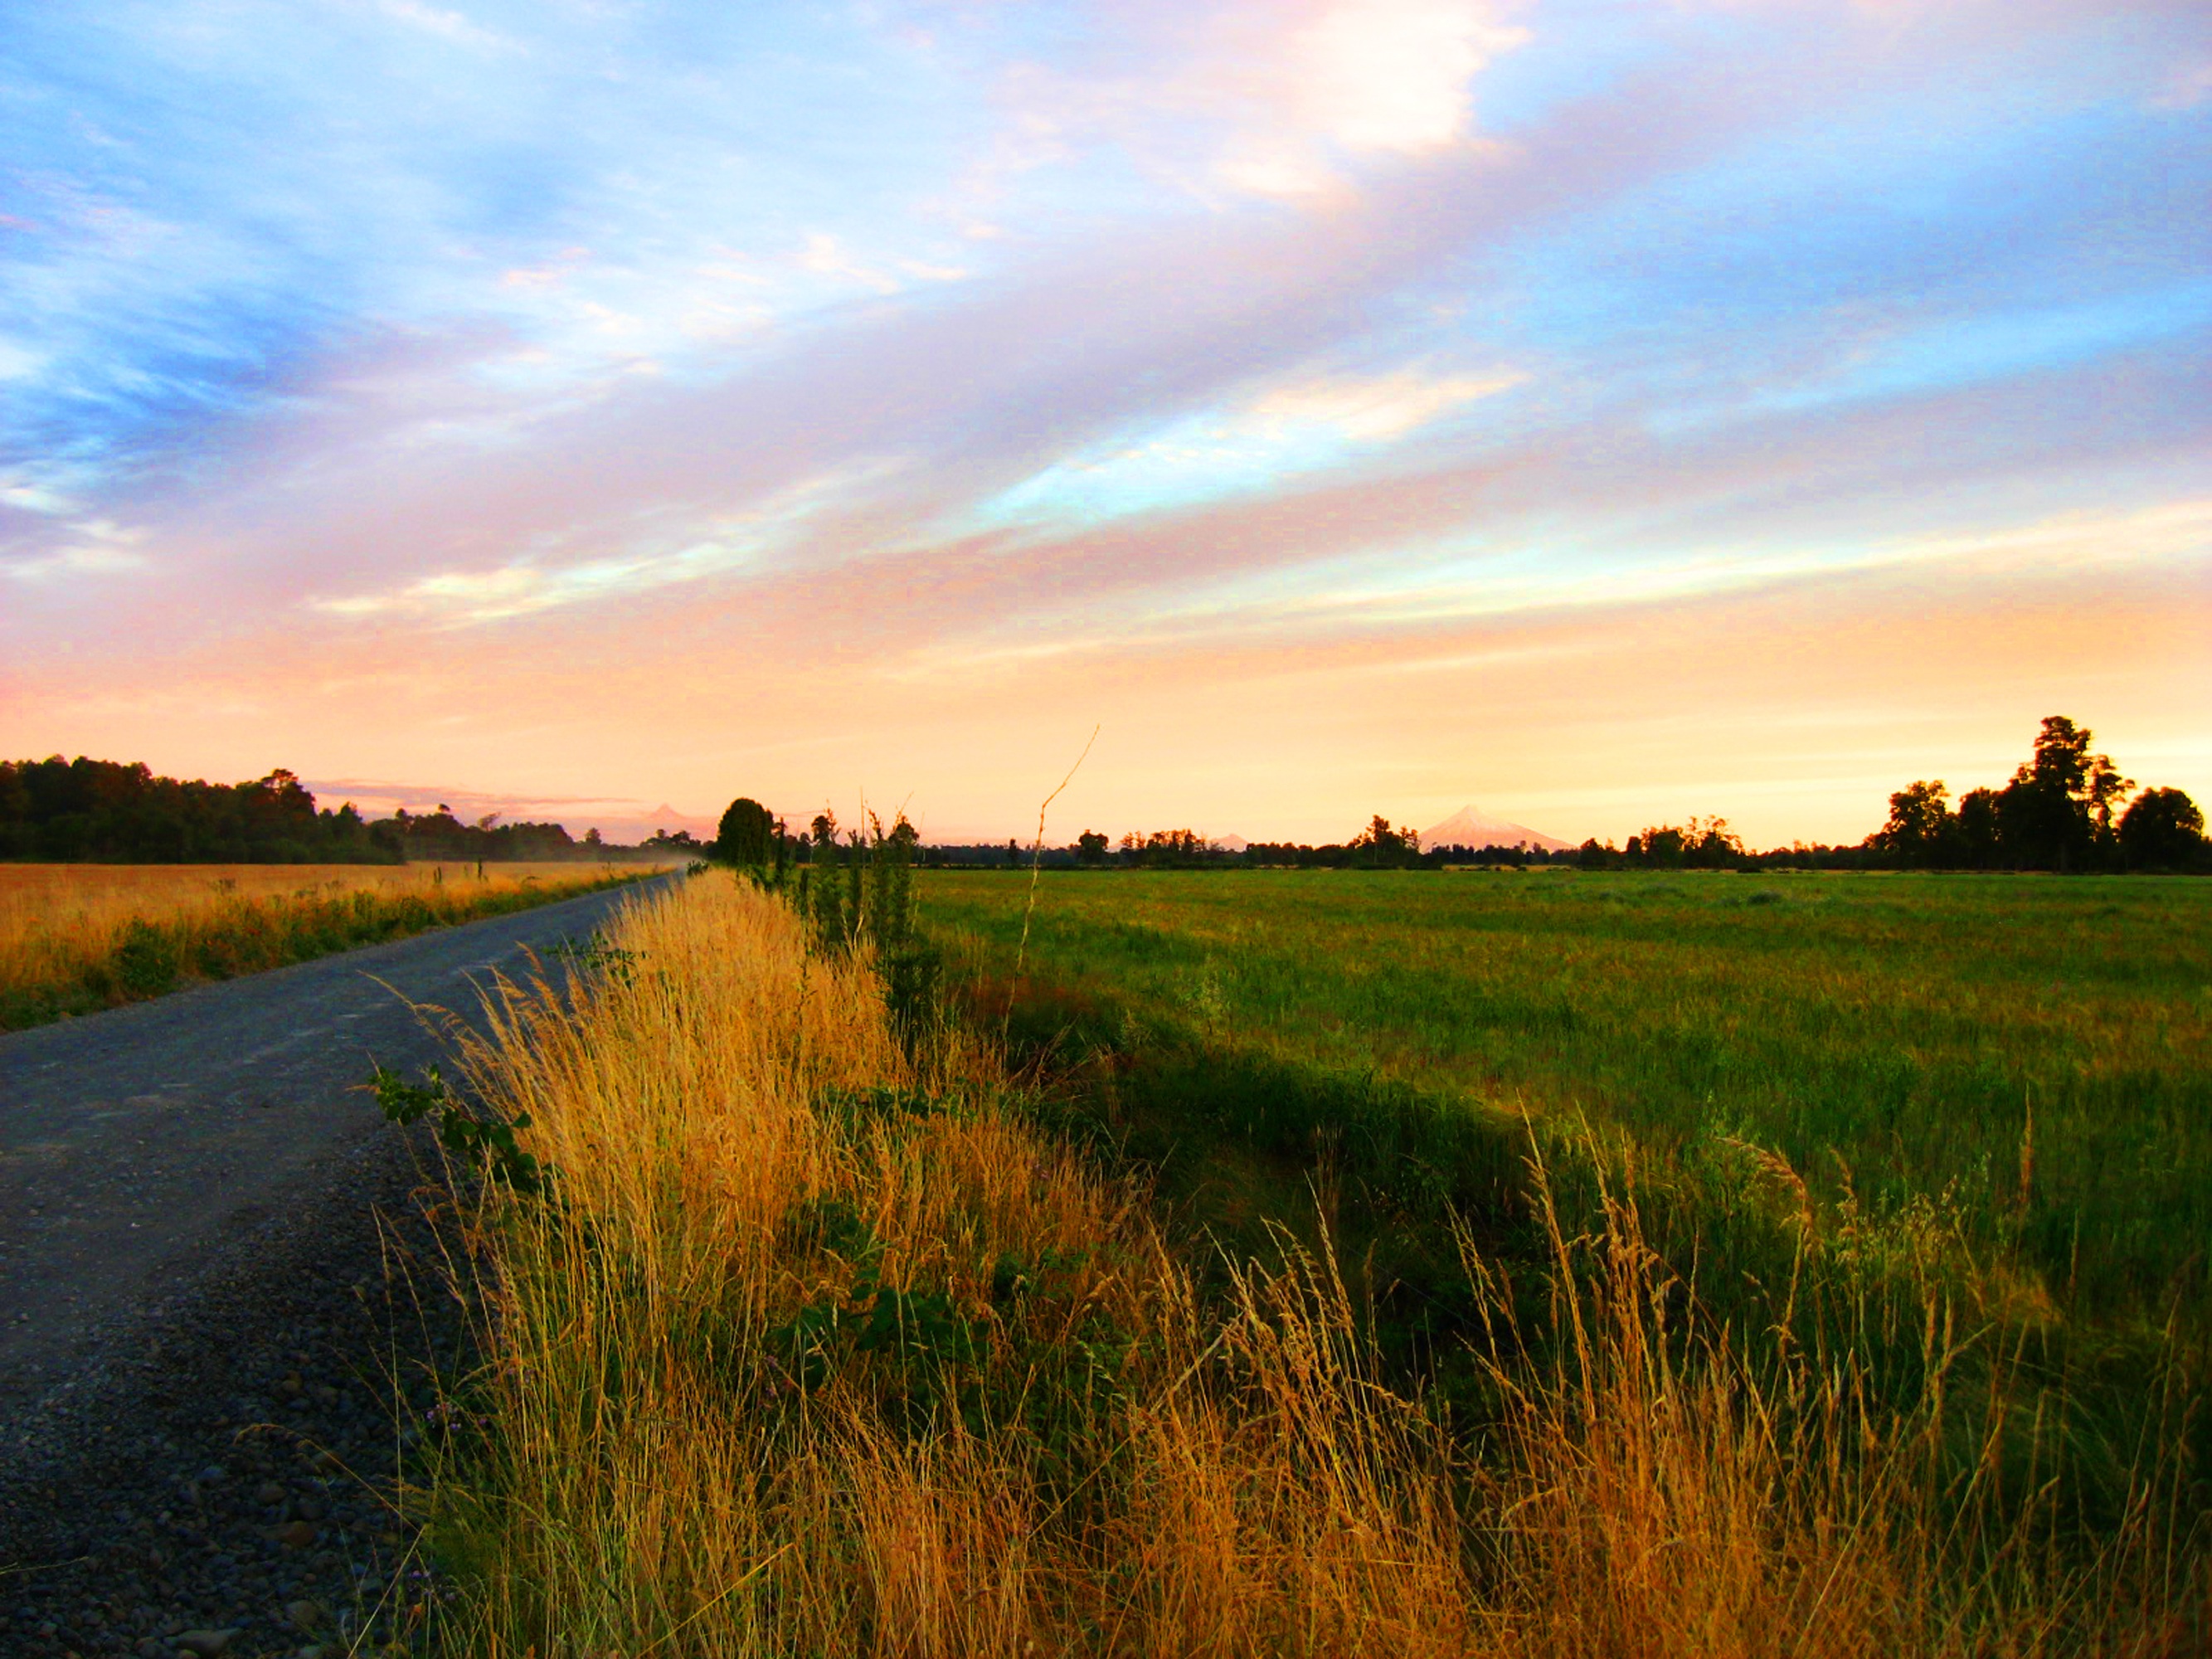
landscape, tree, nature, grass, horizon, marsh, cloud, sky, sunrise, sunset, field, meadow, prairie, sunlight, morning, hill, dawn, dusk, evening, reflection, autumn, agriculture, plain, grassland, wetland, habitat, steppe, rural area, natural environment, atmospheric phenomenon, grass family